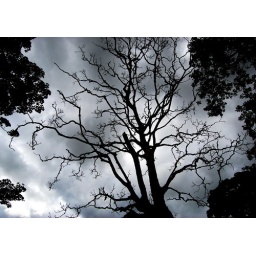
bare tree in storm